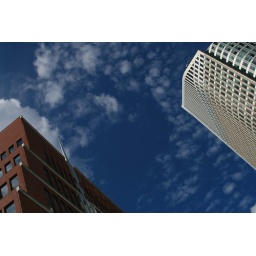
building tango in the sky